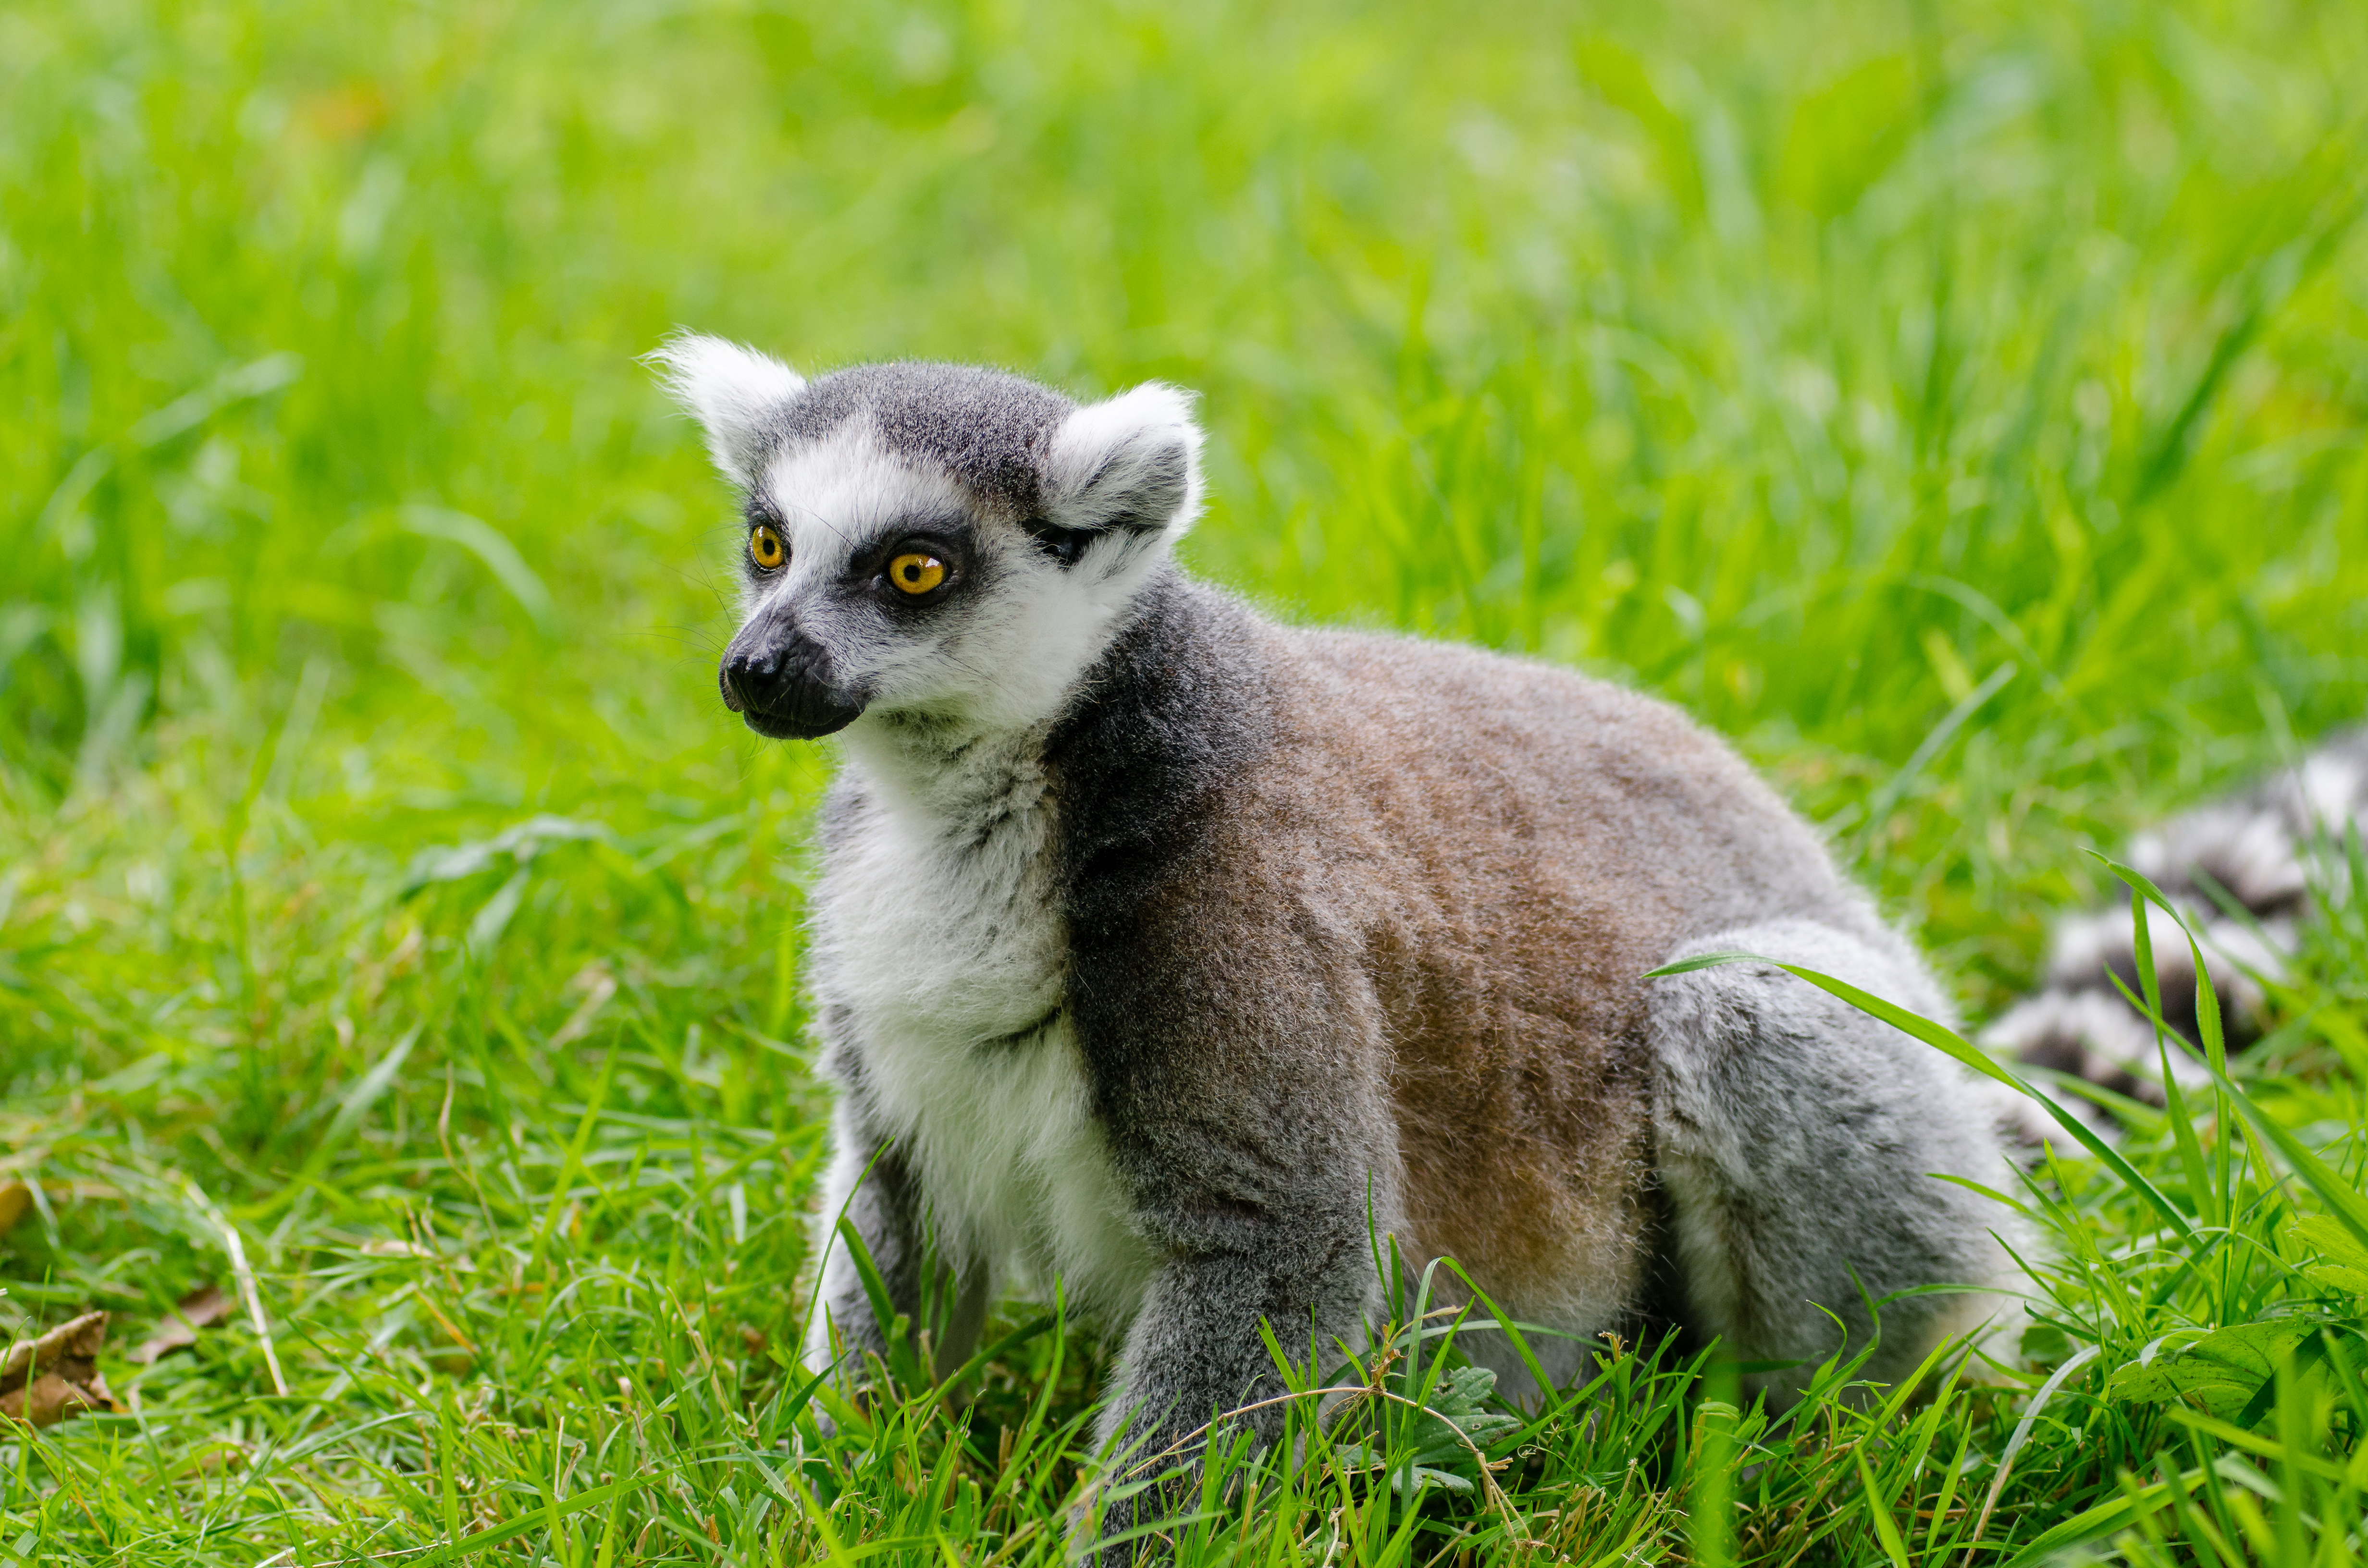
nature, grass, meadow, animal, wildlife, zoo, sheep, mammal, fauna, madagascar, vertebrate, lemur